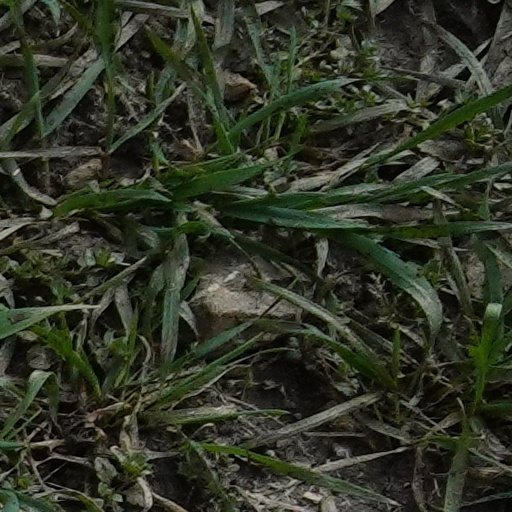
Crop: wheat